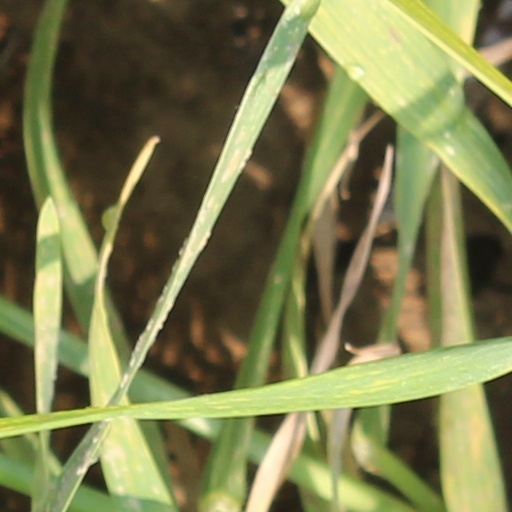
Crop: wheat